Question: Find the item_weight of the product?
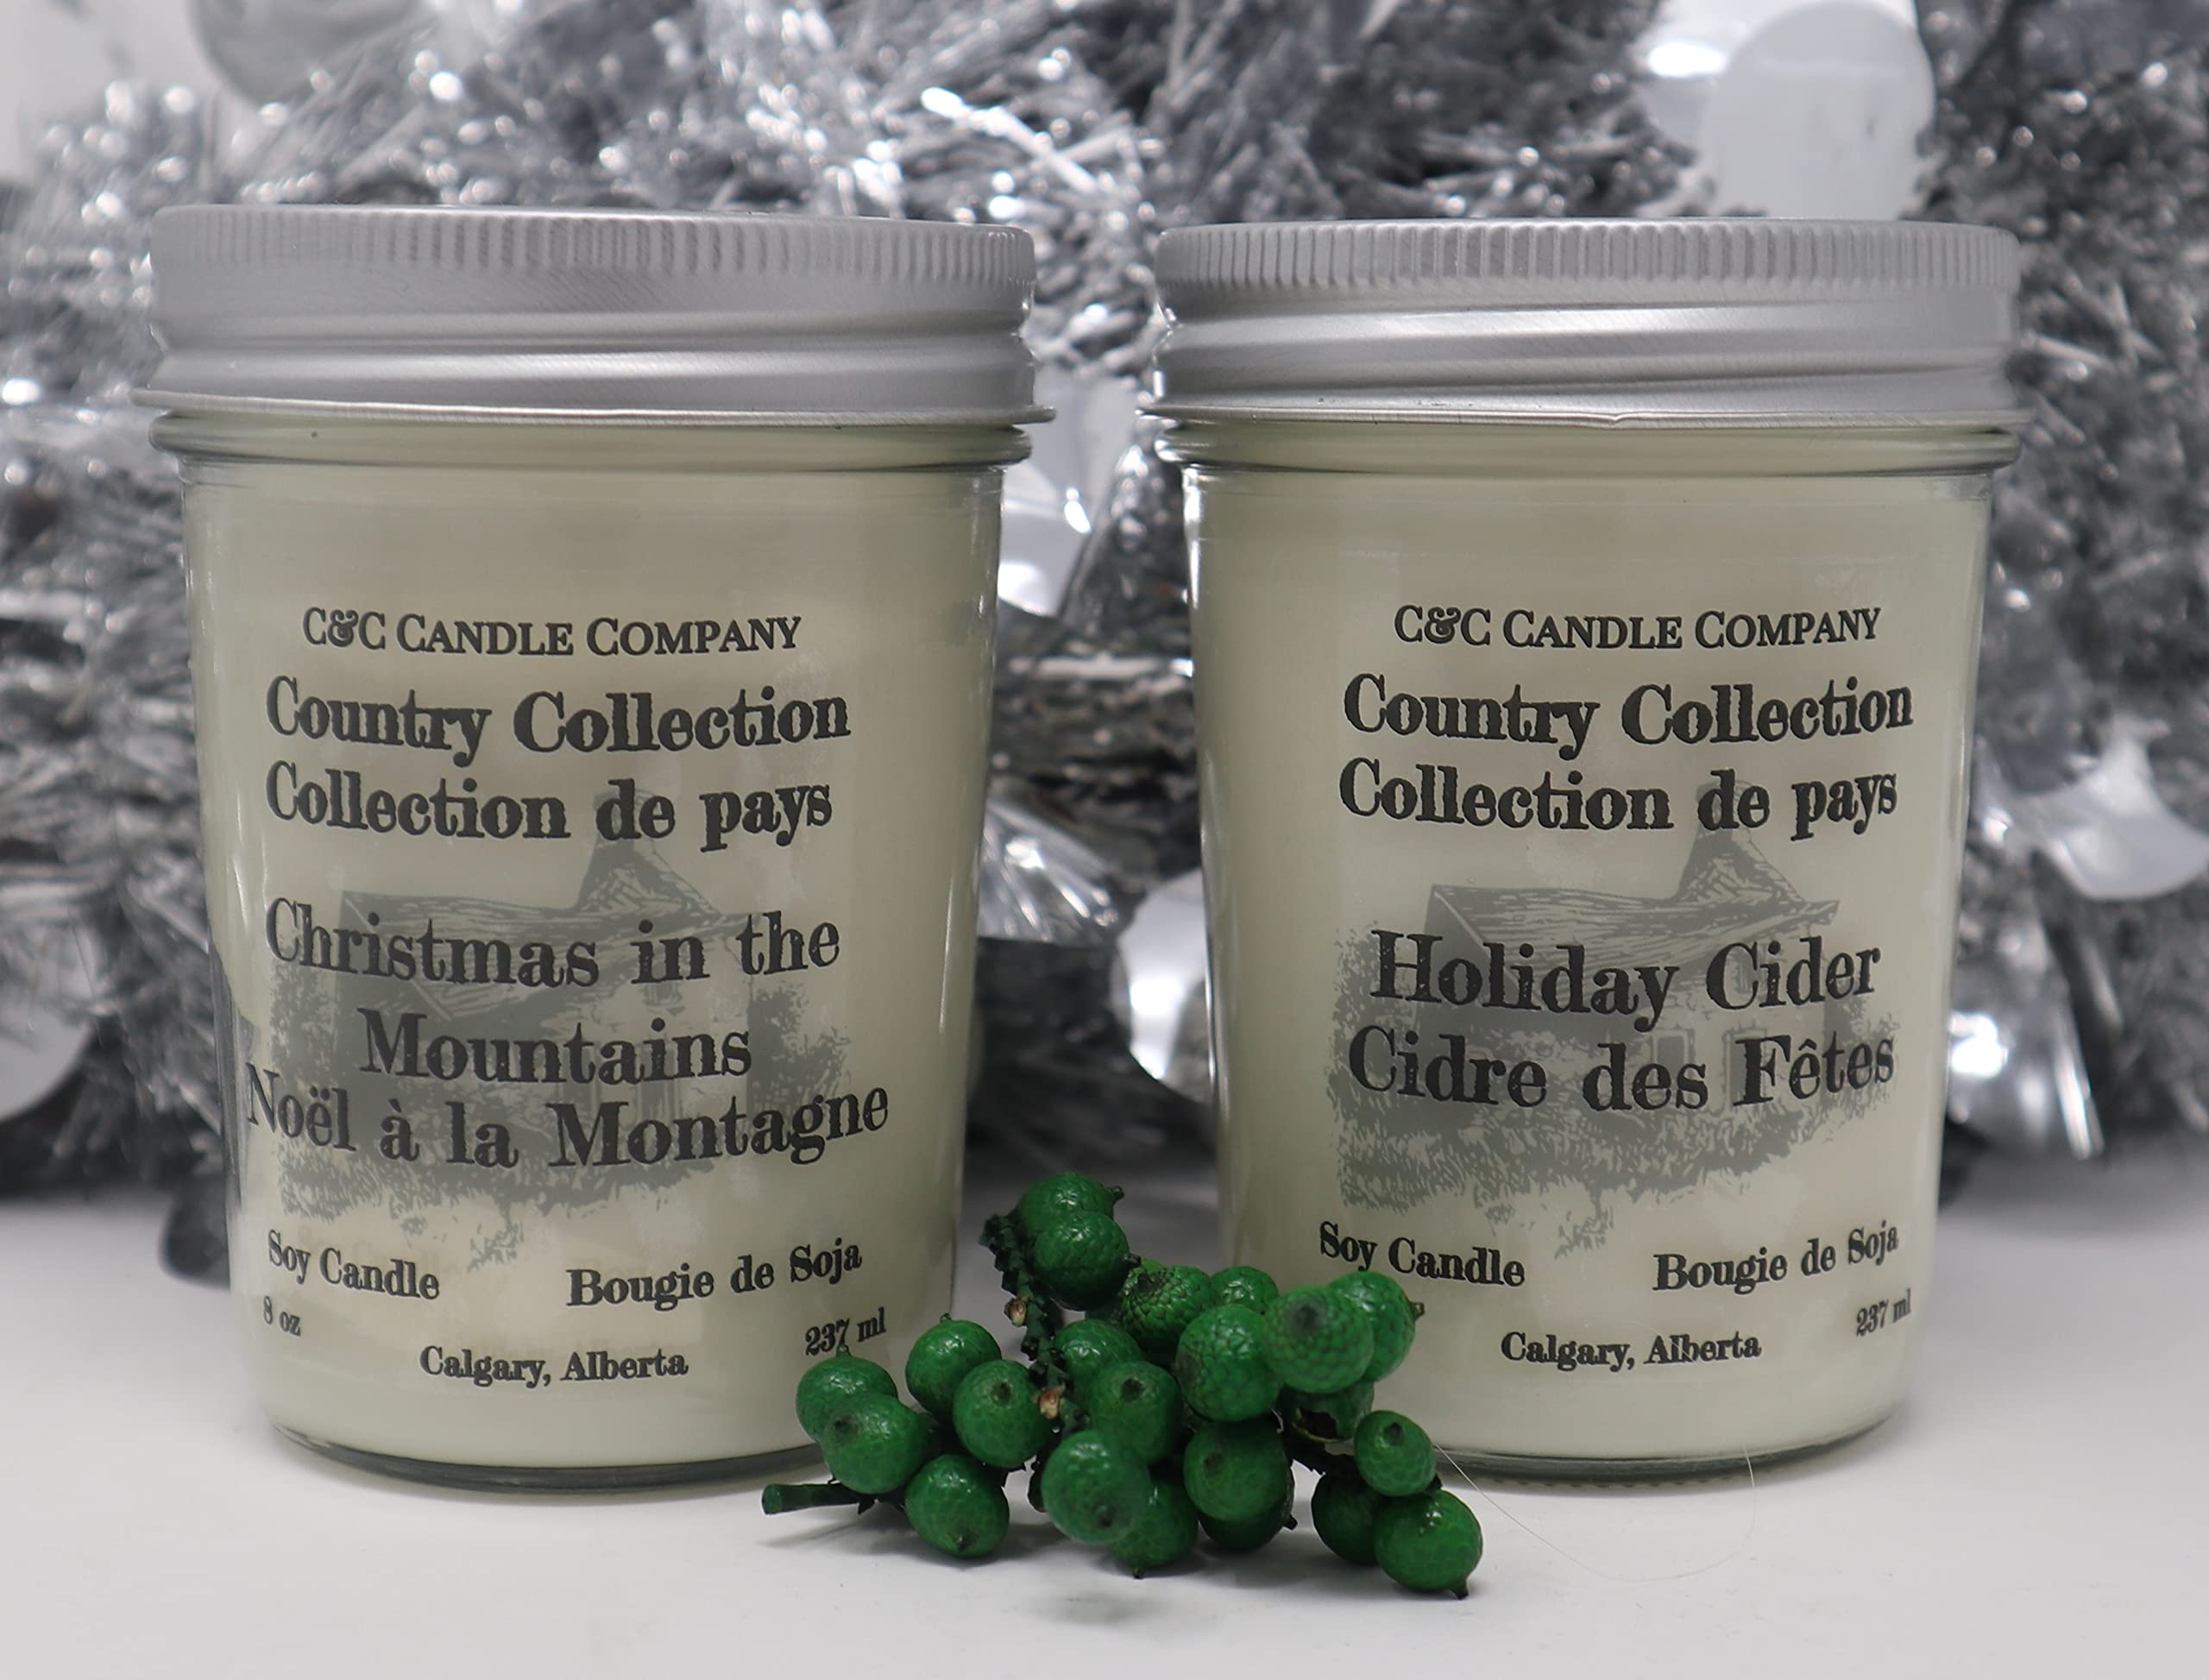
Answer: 8.0 ounce